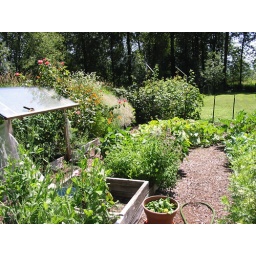
Tomatoes under glass roof on left. Peas to right, then oregano and beans next to them